Graduados

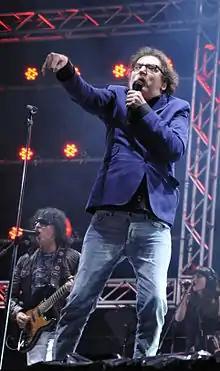
Charly García made a cameo appearance, discussing the lyrics of "Inconsciente colectivo".

The program uses 1980s music (usually Argentine rock) extensively, and several Argentine musicians from the decade were invited to make cameo appearances. Charly García appears in one episode, discussing the lyrics of his song "Inconsciente colectivo" ("Collective Unconscious") with the characters. Fito Páez appears in a flashback, meeting María Laura during a sound check and asking her opinion of his new song "11 y 6". Páez resurrected his 1980s look, which differs slightly from his current appearance.